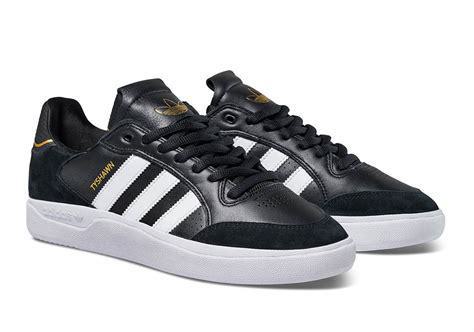
Brand: Adidas
Model: Tyshawn